Frederick I of Prussia

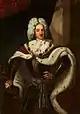
King Frederick I in 1701

Frederick I (11 July 1657 – 25 February 1713), of the Hohenzollern dynasty, was (as Frederick III) Elector of Brandenburg (1688–1713) and Duke of Prussia in personal union (Brandenburg–Prussia). The latter function he upgraded to royalty, becoming the first King in Prussia (1701–1713). From 1707 he was in personal union with the sovereign prince of the Principality of Neuchâtel.